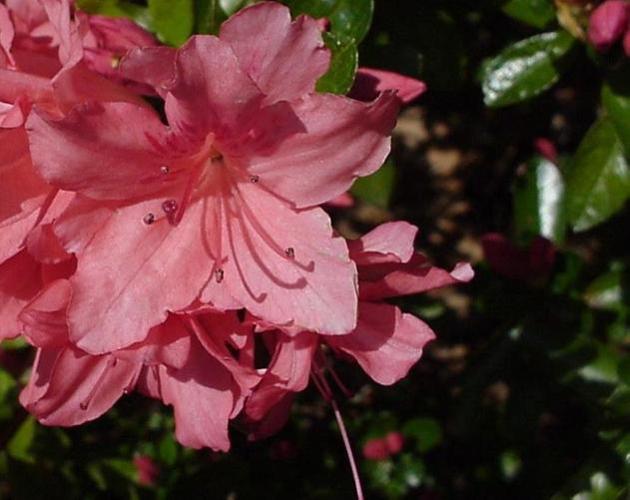
Label: azalea